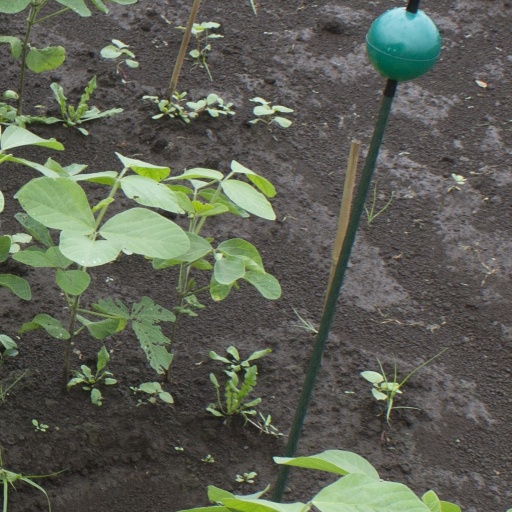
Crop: soybean